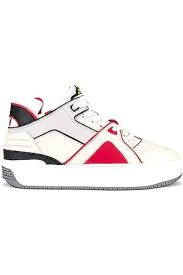
Label: Sneaker